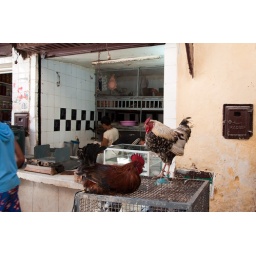
sadly i witnessed some chicken neck snapping while walking by the 'chicken' block of the medina later.